George Floyd protests in North Carolina

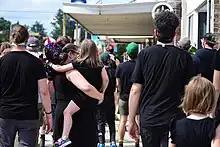
Graham on June 5

Hundreds of protesters were reported in downtown Greensboro on May 30. They marched from the downtown area to I-40, forcing the closure of that interstate highway. Police reported using pepper spray after some individuals threw rocks at officers. A reporter from WFMY News also reported the use of tear gas. There were reports of damage to businesses and some looting later in the evening. There were no reports of injuries. The mayor enacted a city-wide curfew on Monday, June 1. A virtual town hall has been scheduled for June 18 to discuss policing and law enforcement.